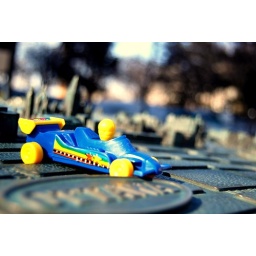
i came across this little blue race car sitting on one of those 3D maps scattered around the city